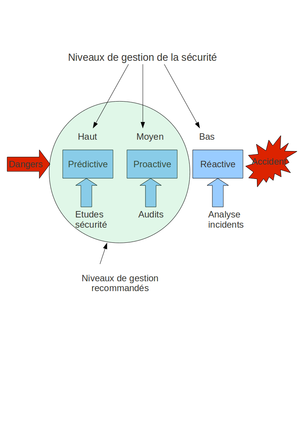
schéma des 3 niveaux de gestion de la sécurité
Dans les années 1990, James Reason, un professeur de psychologie de l'université de Manchester a tenté de décrire une nouvelle approche de la gestion de la sécurité qui se focalise sur les facteurs de l’organisation mis en jeu dans les accidents.